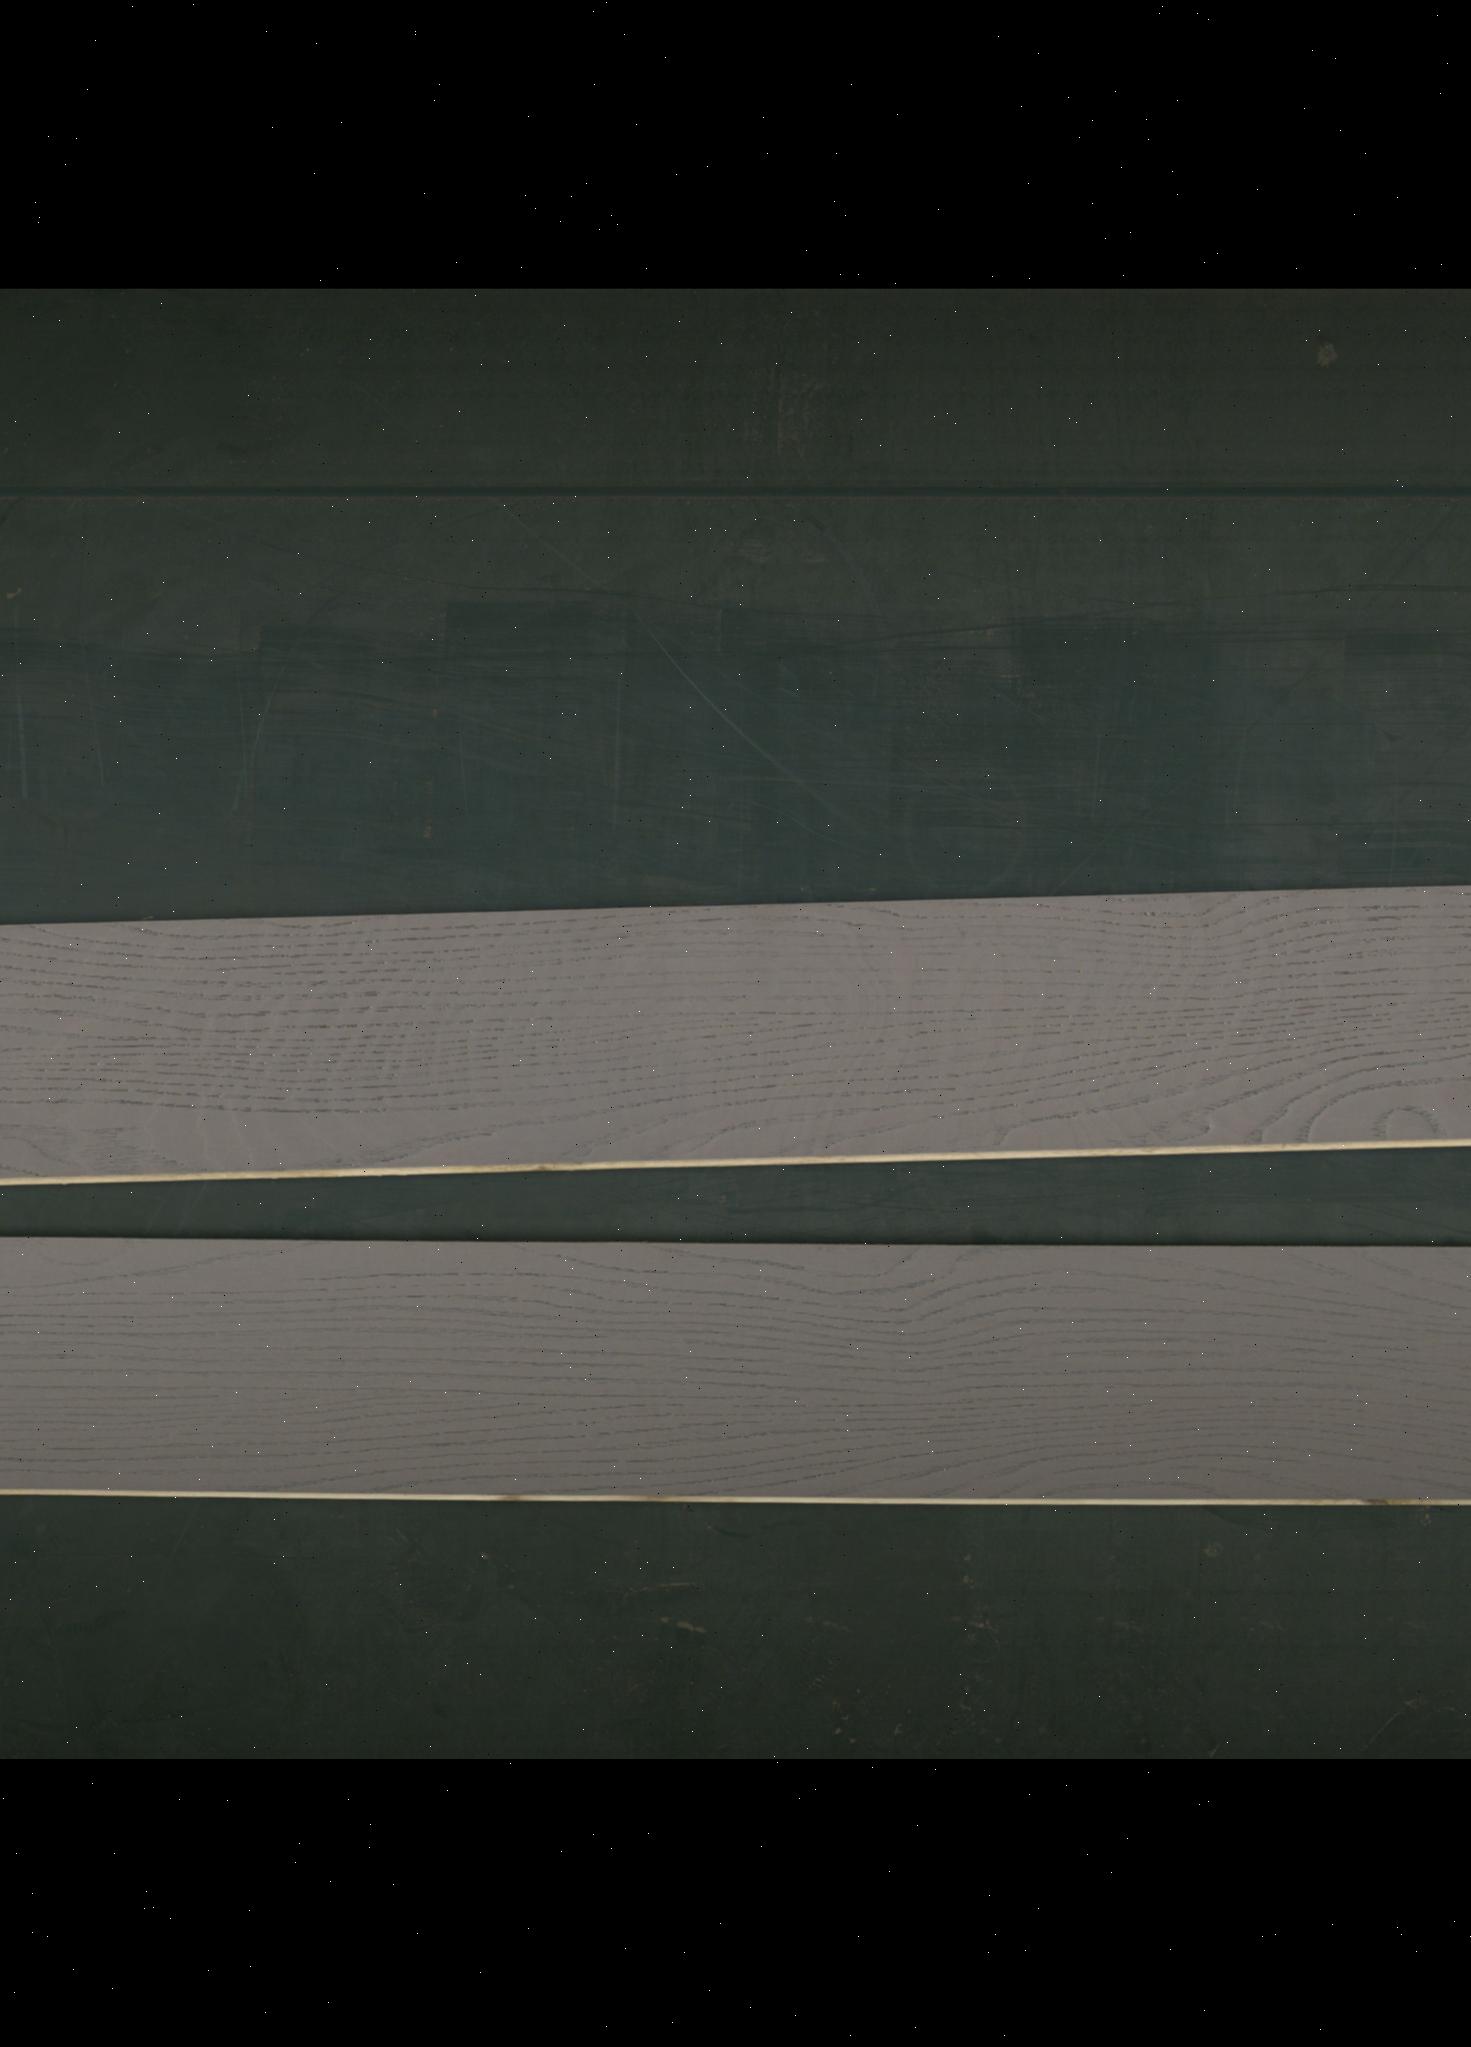
Label: mixers